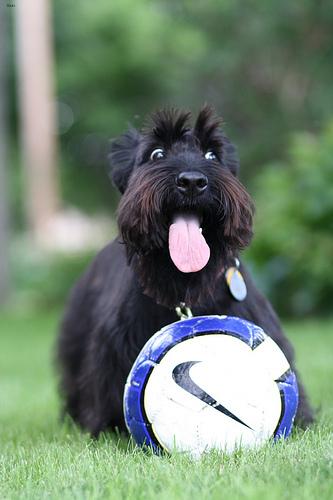
Breed: scottish terrier